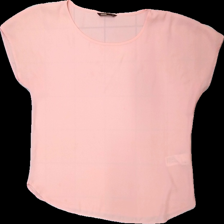
View: front
Type: T-shirt
Category: Ladies
Brand: Not in the list
Brand text on label: defacto
Colors: Pink
Material: 100% polyester
Cut: C-collar
Size: L
Season: All
Stains: Minor
Damage: smutsfläckar
Damage location: bottom center
Price range: <50
Recommended usage: Export
Description: t-shirt